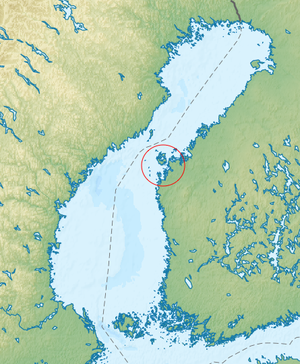
L'archipel de Kvarken, en finnois Merenkurkun saaristo, est un archipel de Finlande situé en mer Baltique, plus précisément dans le détroit du Kvarken, dans le centre du golfe de Botnie, face à la ville de Vaasa.